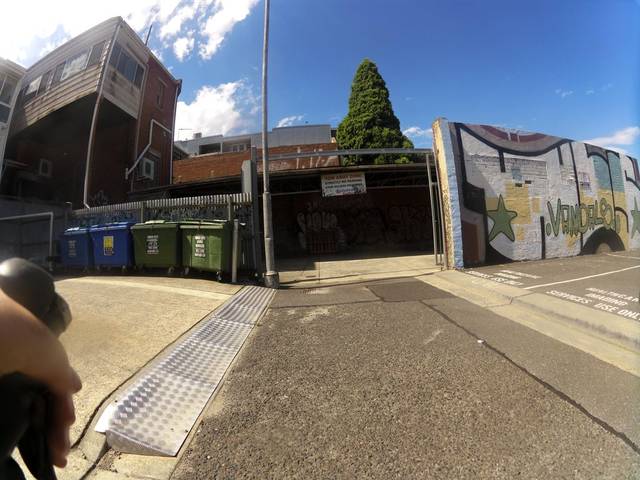
Region: Australia
Coordinates: -37.818, 144.991